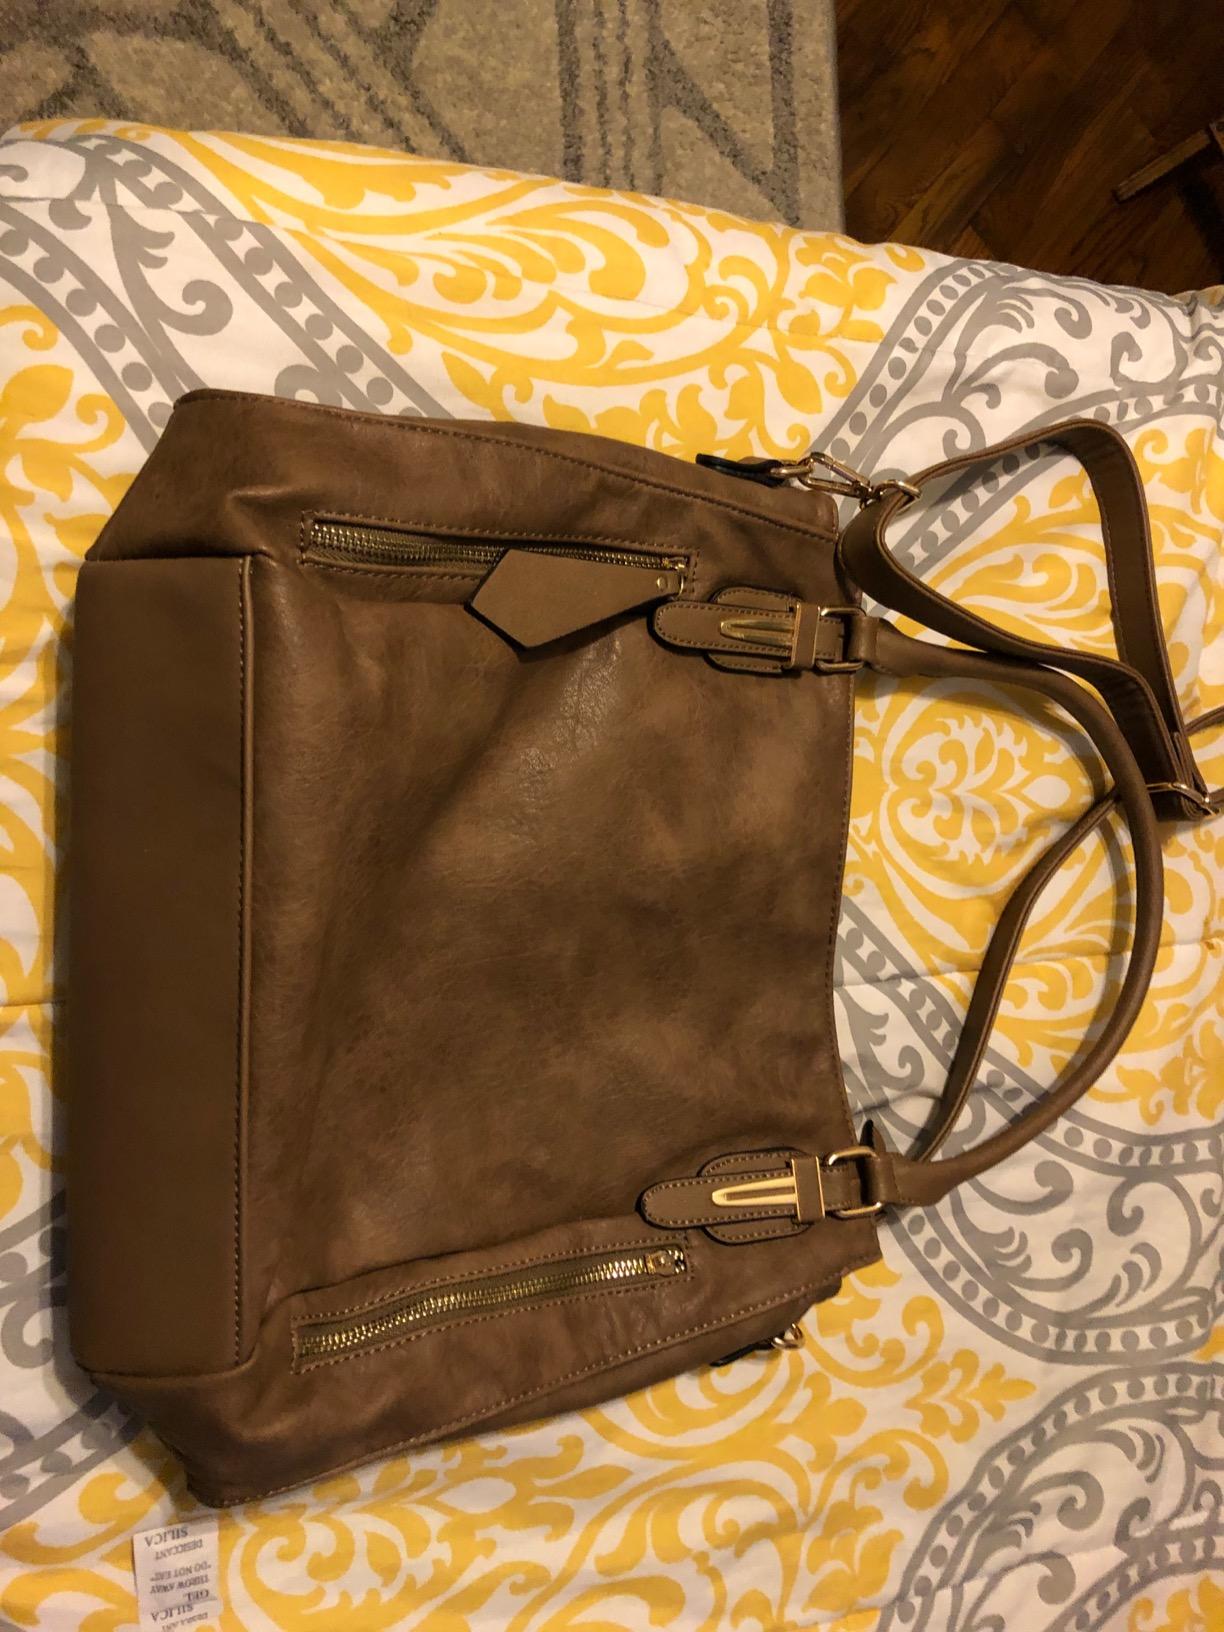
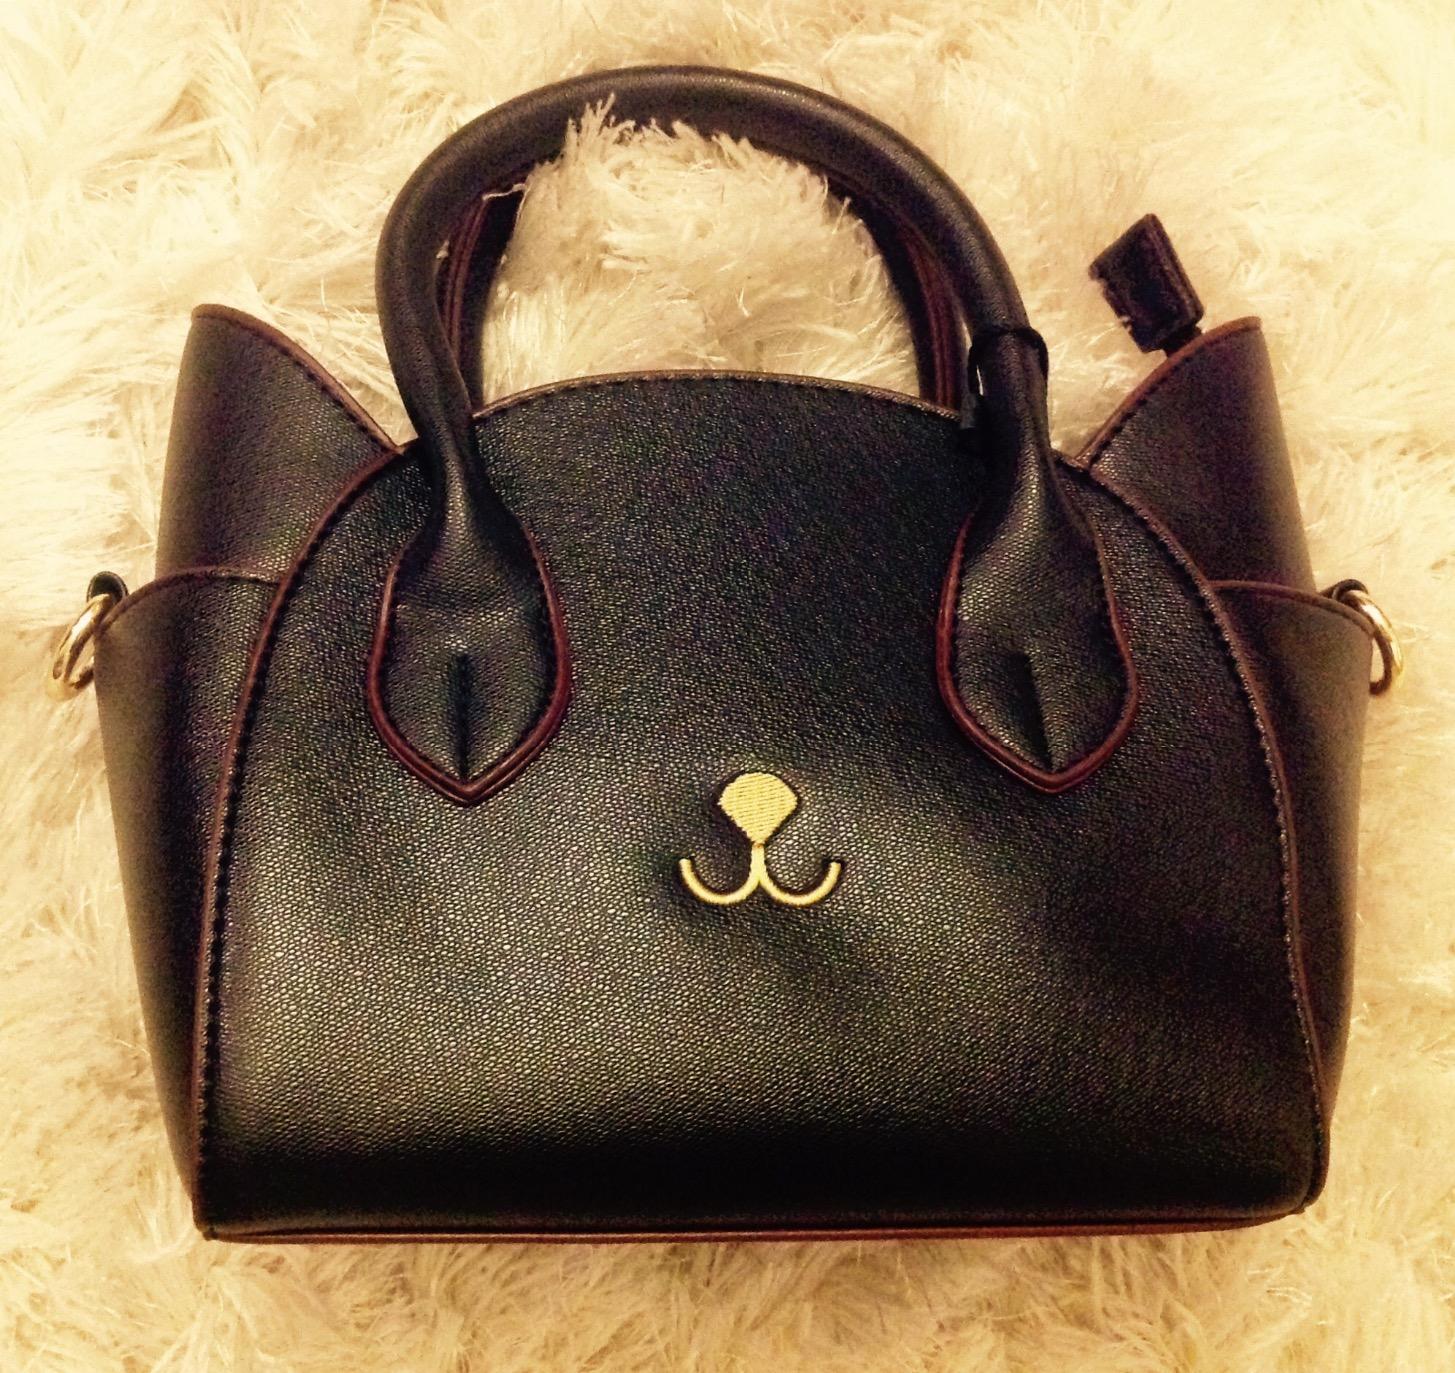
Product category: accessories_handbag
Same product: no